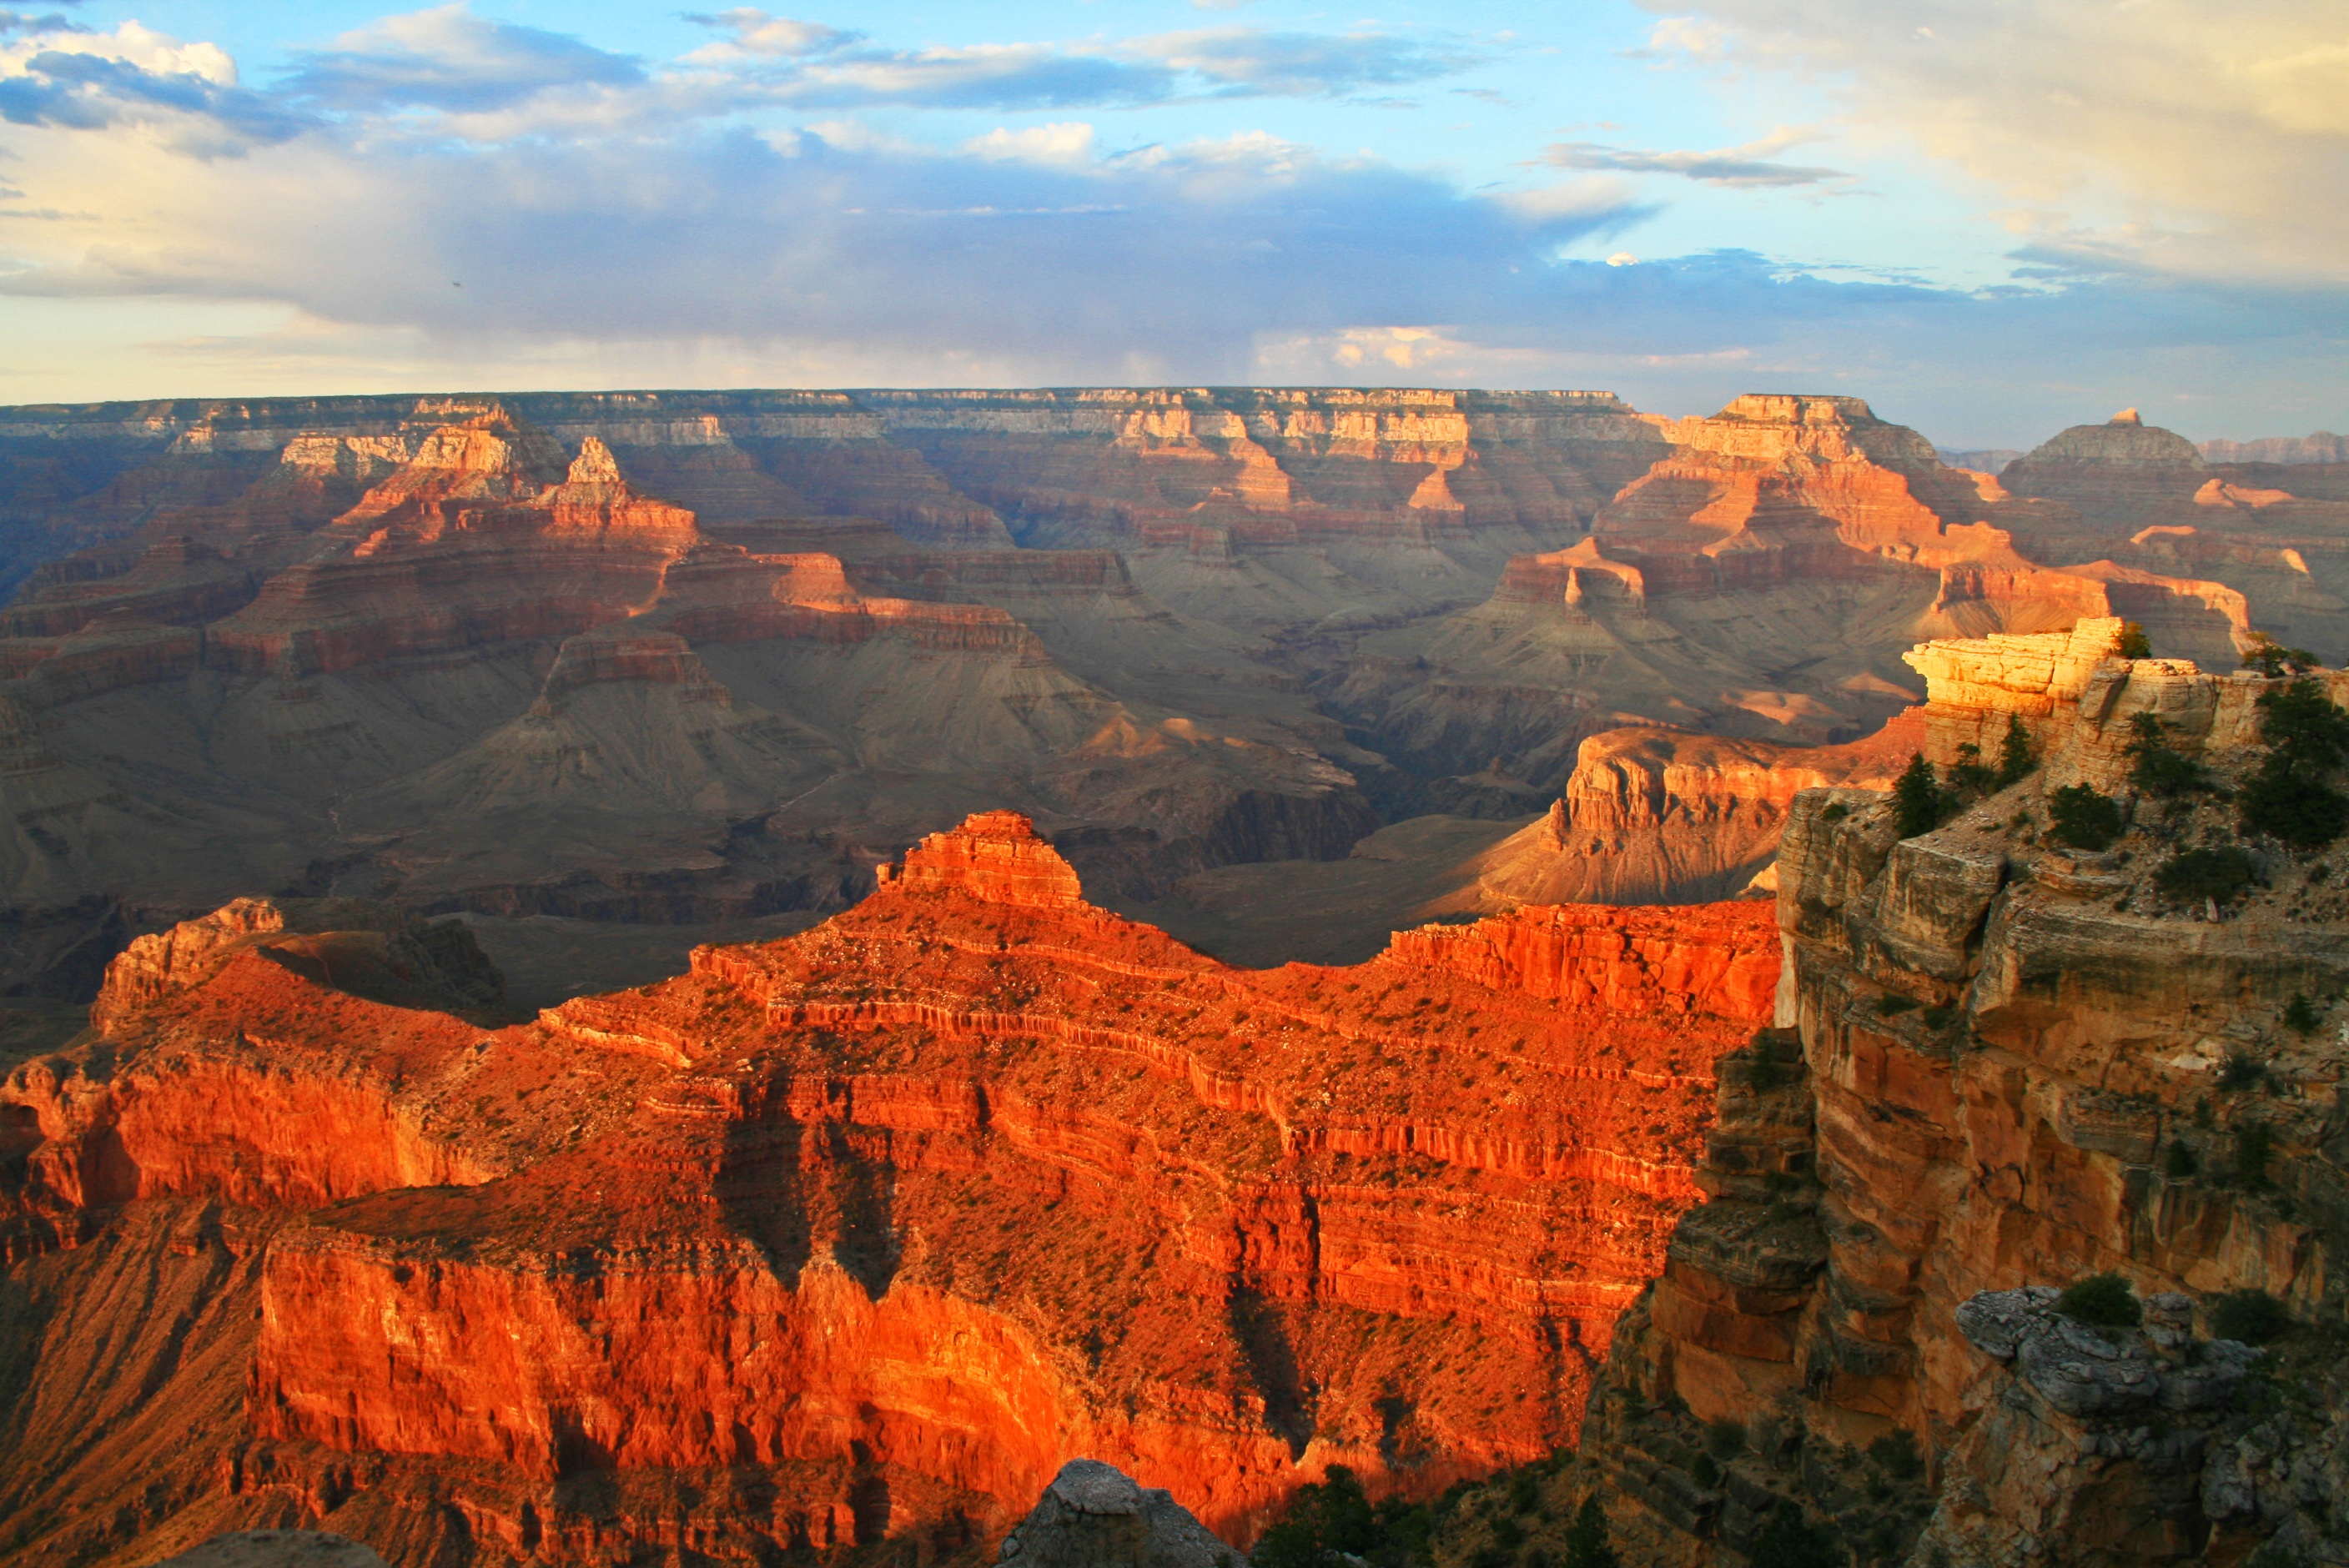
landscape, nature, rock, wilderness, mountain, sunrise, sunset, view, valley, panorama, formation, autumn, usa, america, gorge, canyon, grand canyon, national park, arizona, geology, mountains, badlands, deep, plateau, butte, landform, grand canyon national park, colorado river, geographical feature